Bullet trap

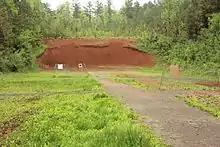
Earthen berm friction bullet trap

Impact-type bullet traps typically use vertical or angled 500 Brinell scale steel plate at least thick for centrefire cartridges. Plate thickness of may be adequate for rimfire ammunition. Sloping plates deflect bullets downward into sand, water or some other capture material; but the plate angle is often steep enough to largely disintegrate the bullet upon initial impact, and bullets are expected to disintegrate upon impacting vertical plates to prevent dangerous backward ricochets. Shooter protection for firing positions within of the impact plate may require an anti-splash curtain of self-healing material hung in front of the plate to contain any fragments of “back splash” as well as dust. Rifle bullets may be partially melted by the energy of bullet impact. The spray of molten metal may solidify as dust, and soft lead bullets often leave a smear of lead upon impacting the steel plate. Smeared metal may be converted to additional airborne dust by subsequent bullet impact.